Club Almirante Brown

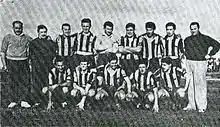
The squad that won its first official title in 1956

Almirante Brown played football in several regional leagues, winning the first cup in 1926. In 1929 the team won the La Matanza Partido league (named "Copa Adrián Beccar Varela" honoring former president of the Association). In 1931 Almirante Brown acquired the right to participate in the Amateur Argentina de Football to Club Almafuerte (based in Parque Patricios, Buenos Aires), wearing the same name and colors of the "porteño" club. In 1932 and 1933 the club also took part of the championship.